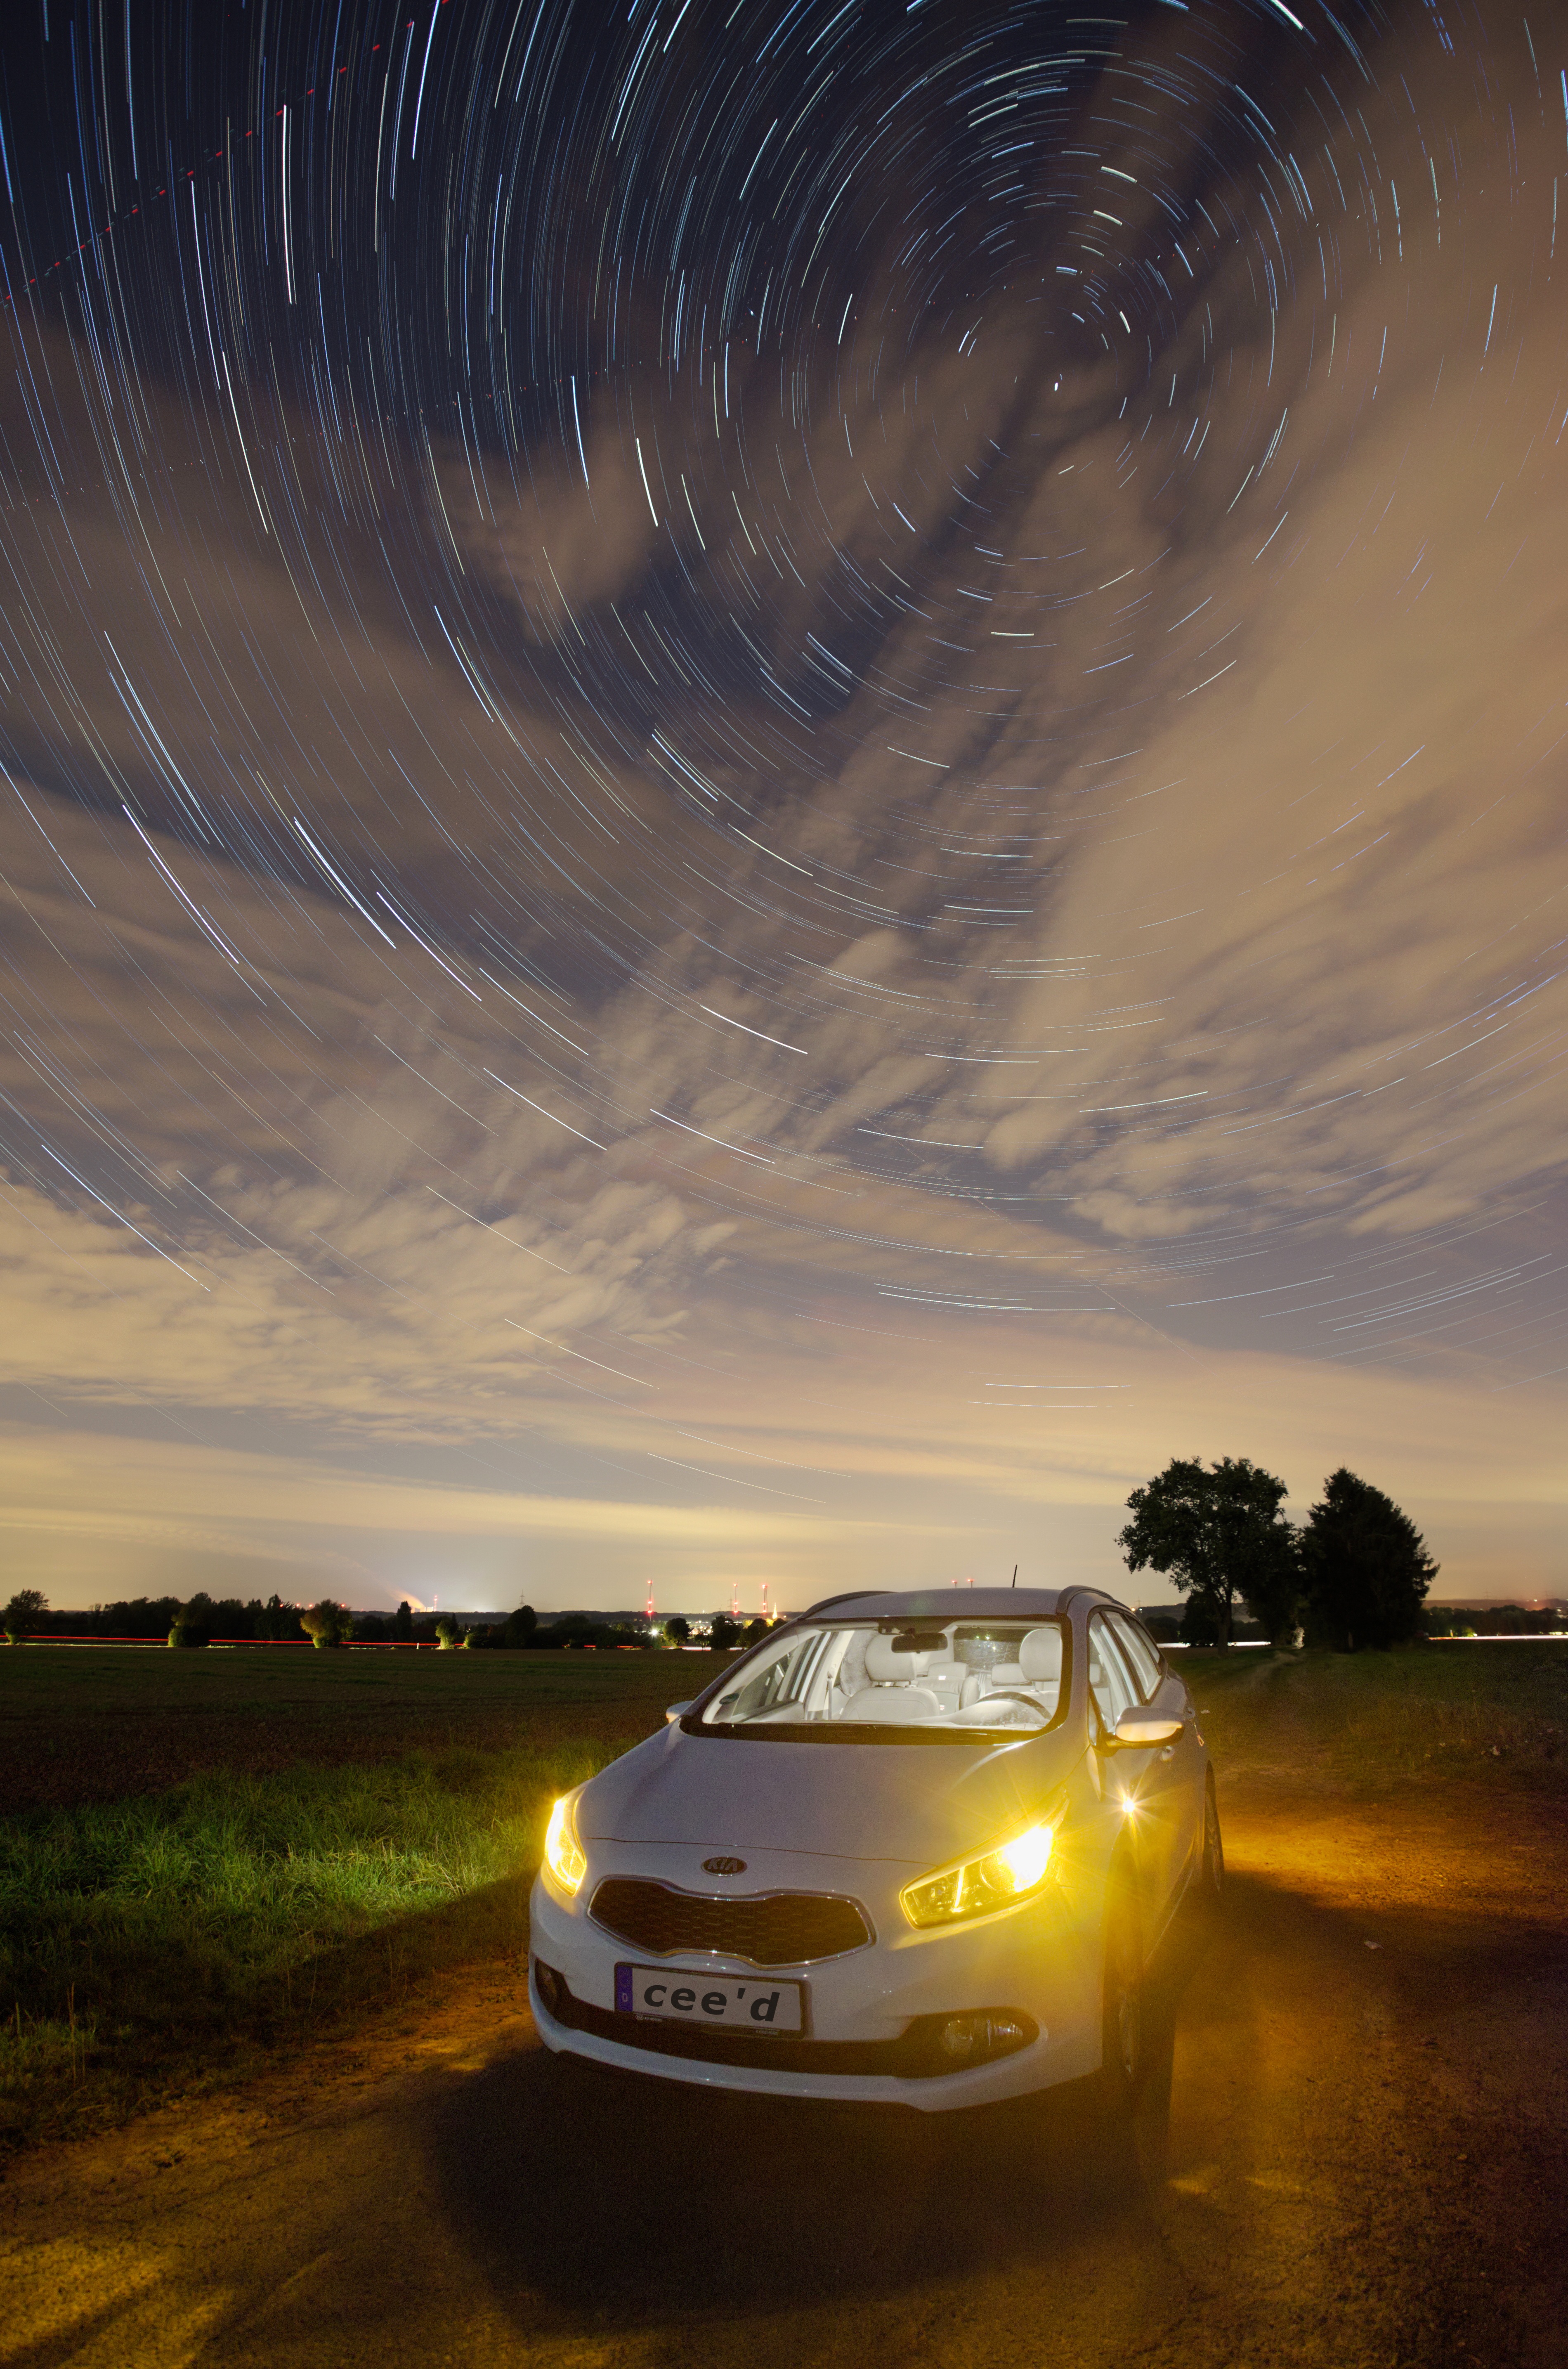
light, cloud, sunrise, sunset, car, night, sunlight, morning, star, driving, dawn, dusk, evening, reflection, vehicle, weather, auto, darkness, night sky, star trail, starry sky, kia, tracer, computer wallpaper, ceed